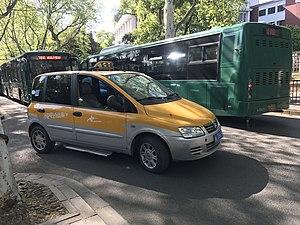
Le Fiat Multipla est un monospace fabriqué par le constructeur italien Fiat de 1998 à 2010.